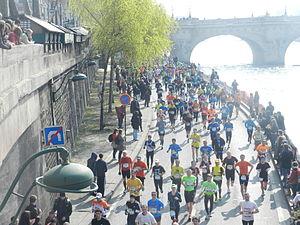
Coureurs de l'édition 2013 du marathon de Paris, derrière eux, se situe le Pont Neuf.
Le Marathon de Paris est une épreuve de course à pied de 42,195 km organisée annuellement depuis 1976 dans les rues de Paris. Depuis 1998, son organisation est assurée par le Paris Athlétisme Compétition - Club Marathon.